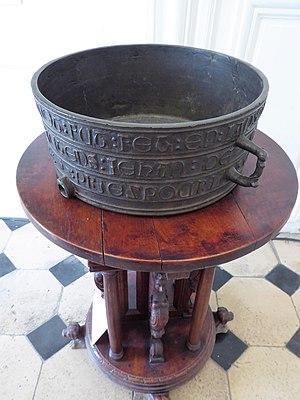
cette mesure à grains est un minot de Chartres du XIIIe siècle en bronze, exposé au musée des beaux-arts de Chartres, Eure-et-Loir, France. Inscription
Les anciennes unités de mesure françaises ont été nombreuses et variées. Sous l'Ancien Régime, plusieurs tentatives ont existé afin d'uniformiser les mesures.